Exhibition Place

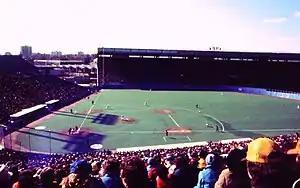
Redeveloped Exhibition Stadium in 1977, during the second game played by the Toronto Blue Jays.

The plan resulted in some demolition, such as the Electrical and Engineering Building in 1972 (allegedly in poor structural condition) and the General Exhibits Building and Art Gallery, which were in the path of the new road. In 1974, the International Building, (formerly the Transportation Building), to the west of the bandshell, burnt down. It was hosting an exhibit on Spain during the CNE when it caught fire and was destroyed. The building was demolished and not replaced, the site left vacant and has since used mostly as a parking lot. The 1971 plan was abandoned after Exhibition Stadium was redeveloped and enlarged to host Major League Baseball in 1977. The site officially became Exhibition Place, partly in recognition that very little of the site was retained as parklands.